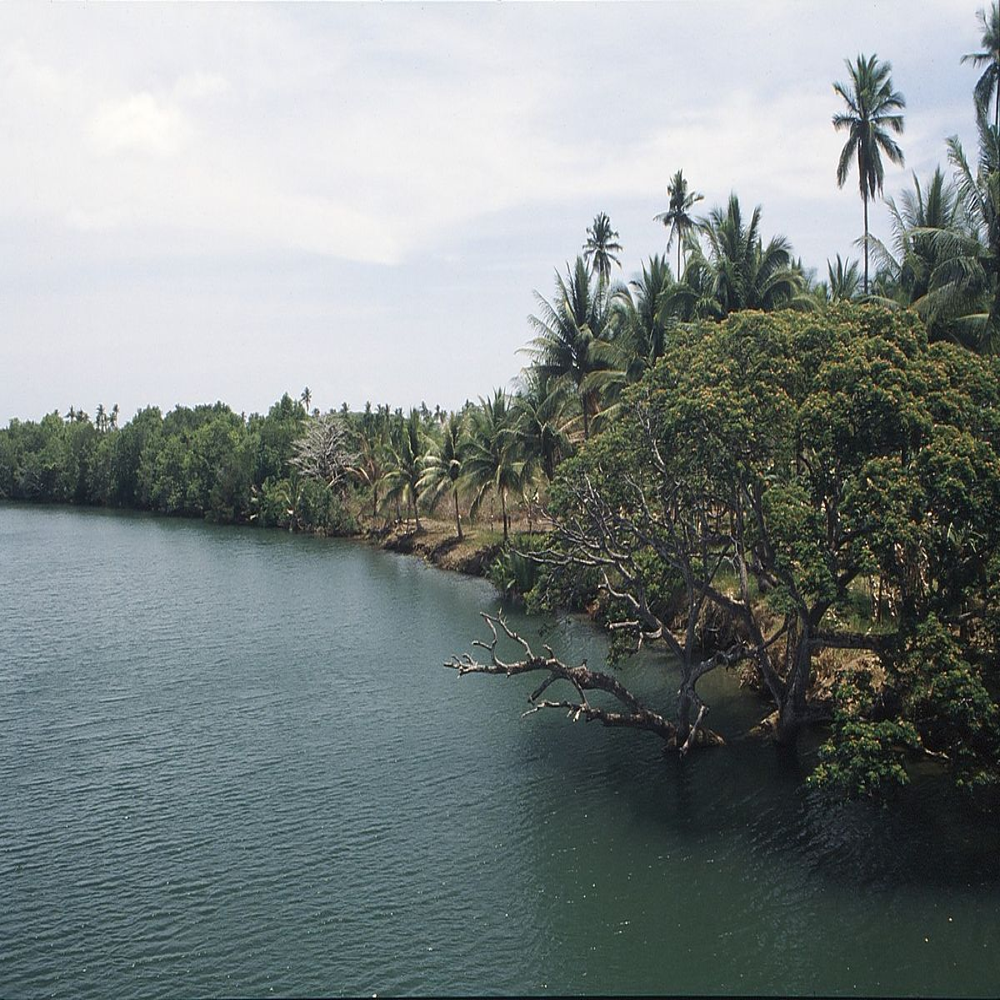
Body of water present: yes
Land polluted: no
Water polluted: no
Pollution percentage: 0%